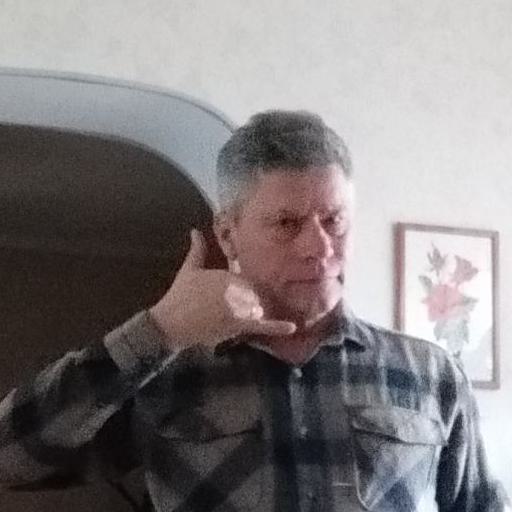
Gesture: call